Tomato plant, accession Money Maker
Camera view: tilt-top (135 deg); turntable rotation: 330 degrees
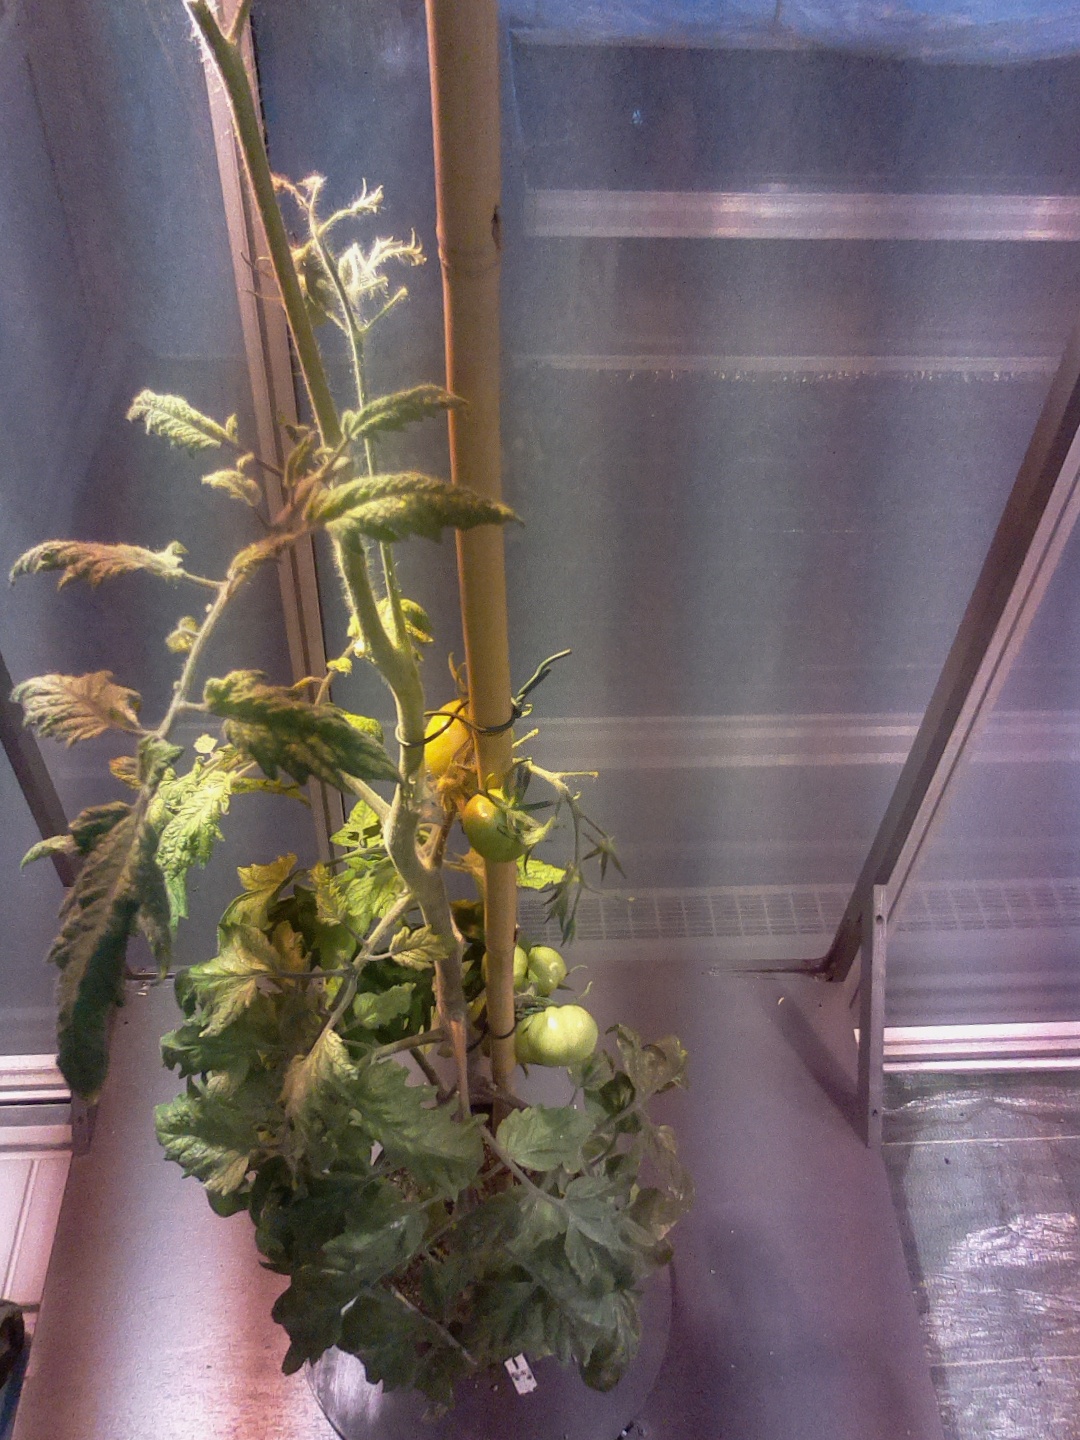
BBCH growth stage 77: 70%-80% of final fruit size